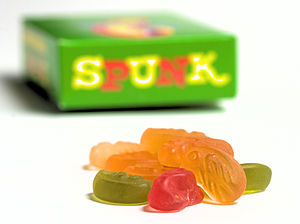
Spunk
Spunk vingummi
Spunk vingummi fra Galle og Jessen
Spunk er en pastil, der fås som saltlakrids i en sort æske eller som vingummi i en grøn æske med vingummier i fire smagsvarianter og farver – rød, gul, grøn og orange. Produktet fremkom i 1971 og produceres af Galle & Jessen. Navnet stammer fra Pippi Langstrømpe-historien Pippi Langstrømpe i Sydhavet.